Capoeira carioca

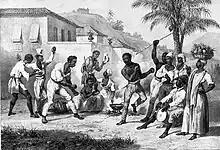
"Playing capoeira or war dance", Rio de Janeiro, between 1822 and 1824, by Rugendas

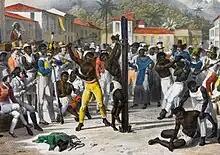
Public lashing of "Negroes" in Santa Ana Square, between 1822 and 1824, by Rugendas.

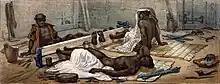
"Negros in prison", circa 1830, by Debret.

On December 13, 1811, a capoeira group assaulted the police ("Corpo de Permanentes"). These capoeiras, armed with knives, intended to forcefully take from the jail guards one of their arrested comrades.